Dan Newhouse

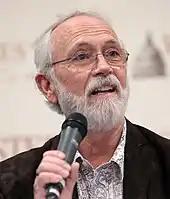
Newhouse in 2022

Newhouse owns a farm in Sunnyside that produces hops, tree fruit, grapes, and alfalfa. His first wife, Carol, died of cancer in 2017. They have two adult children.